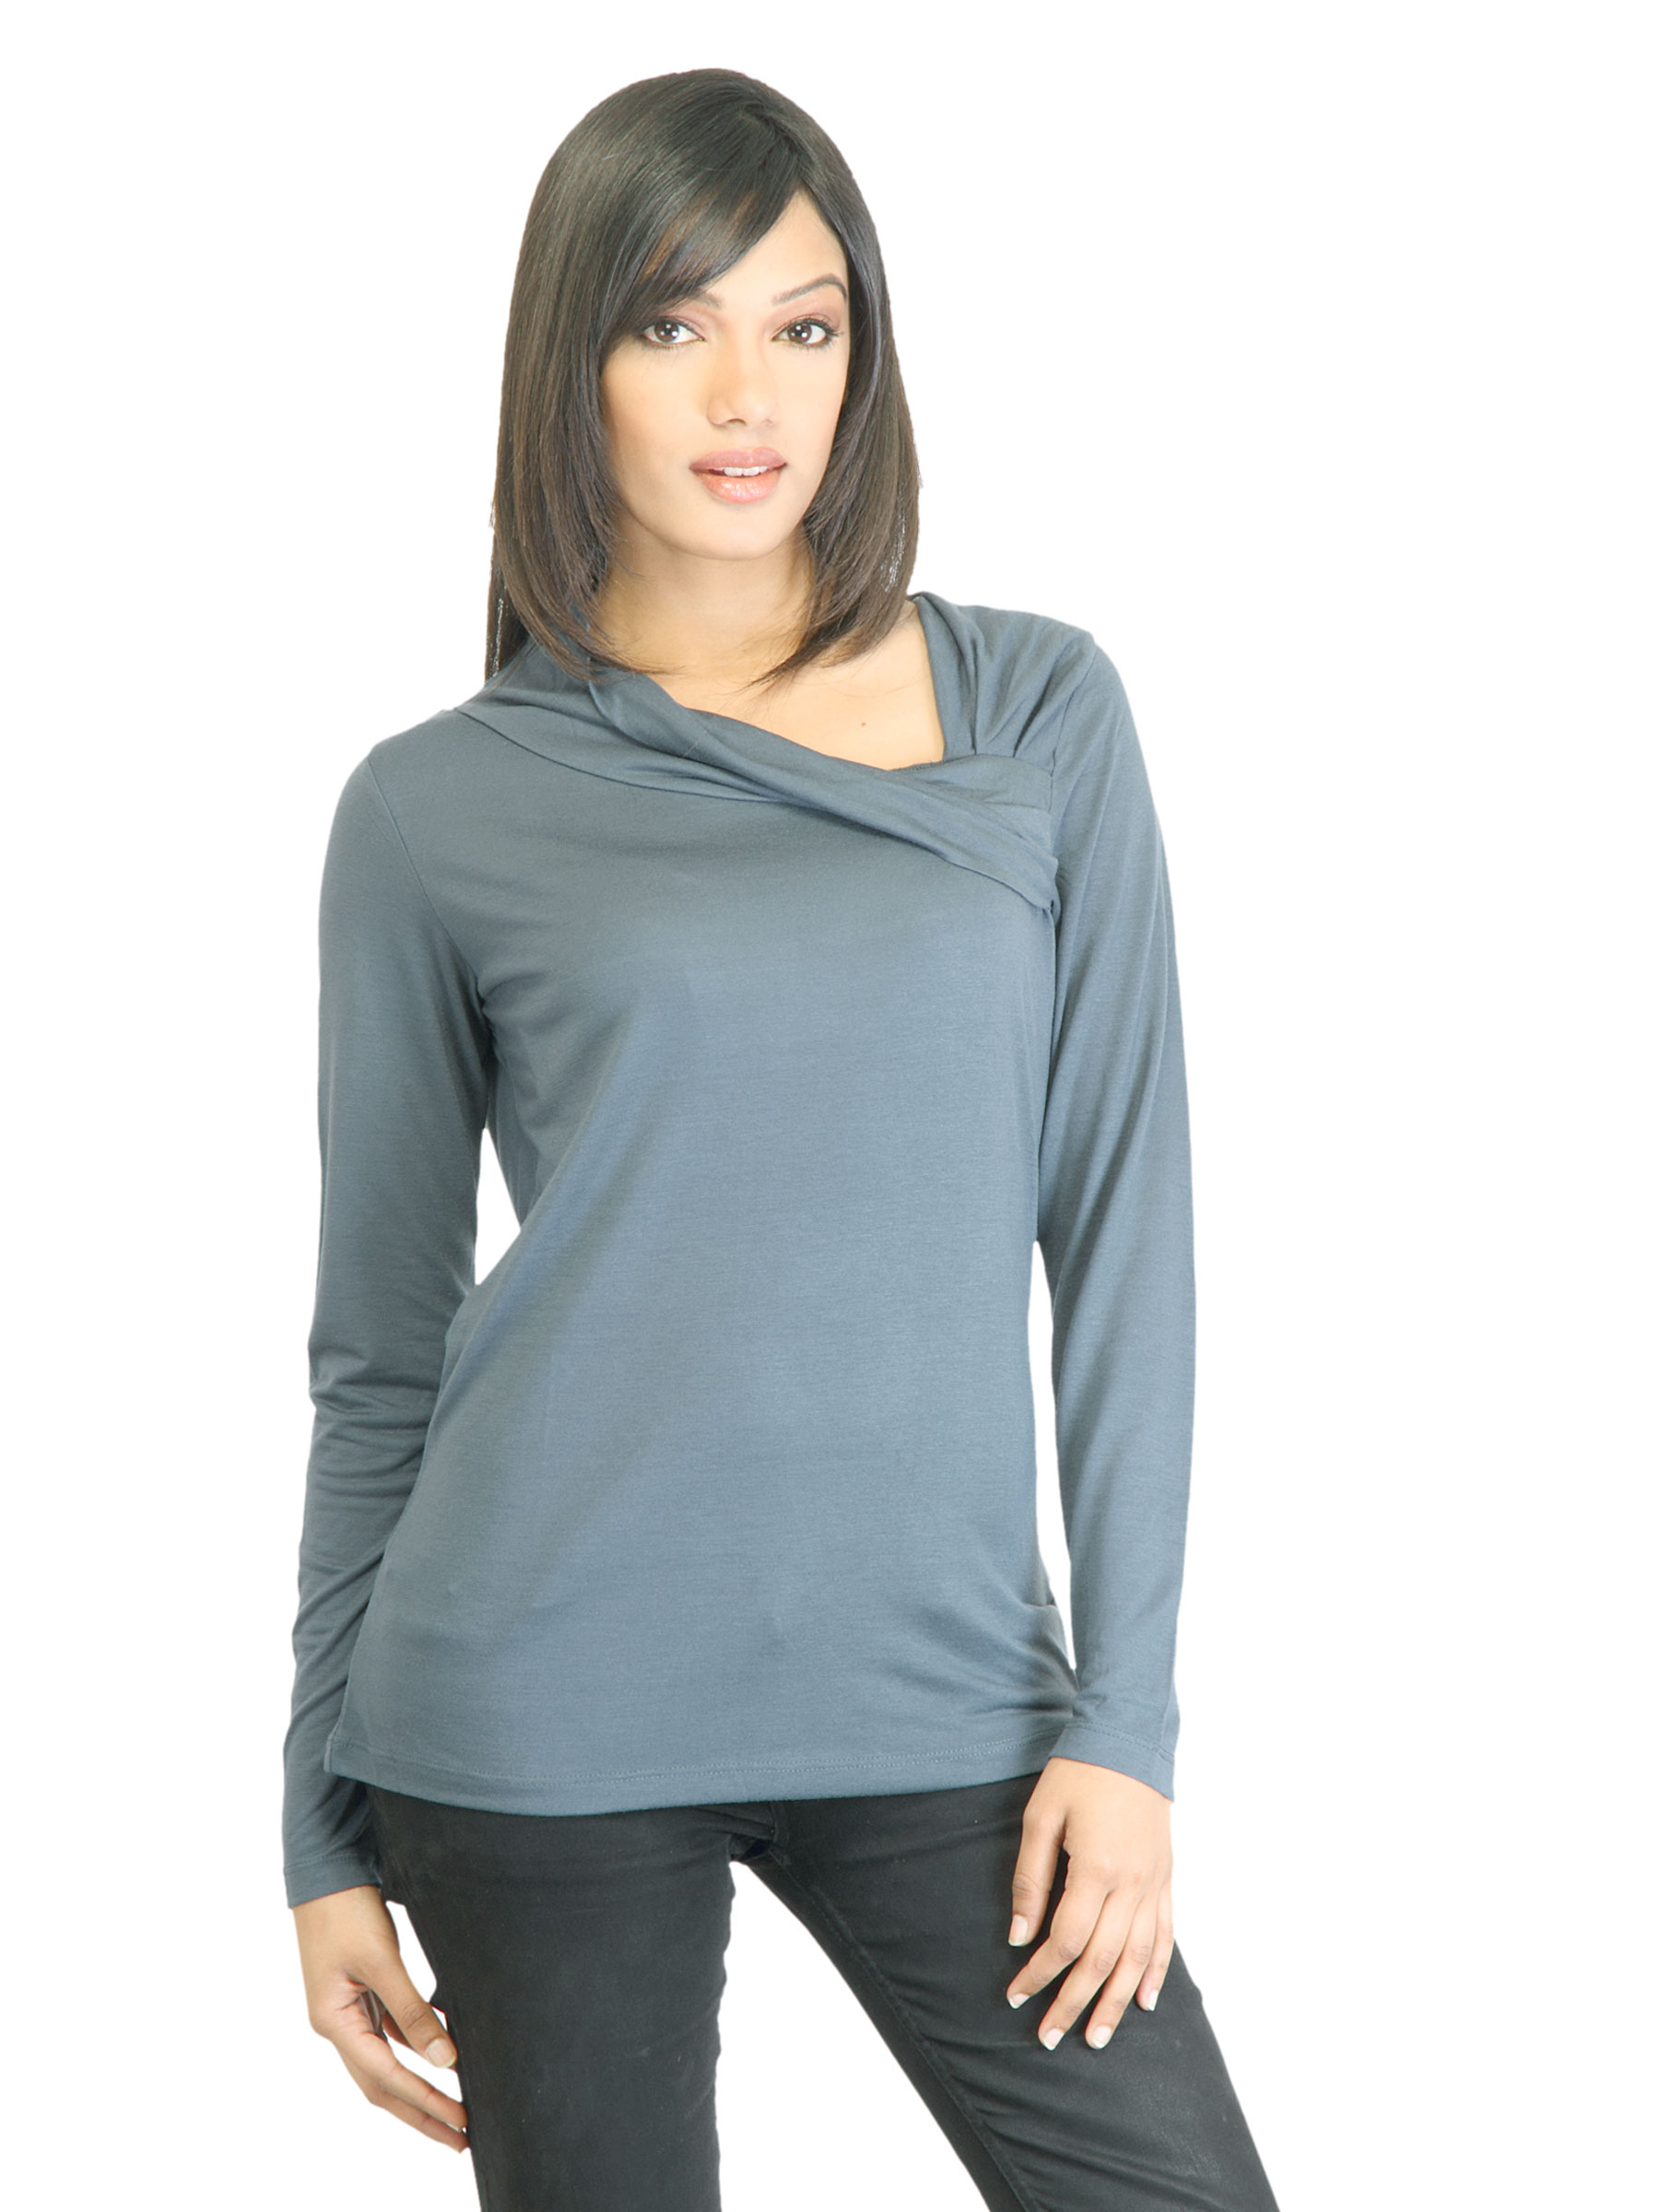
United Colors of Benetton Women Solid Blue Top
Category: Apparel / Topwear / Tops
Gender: Women
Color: Blue
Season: Summer 2011
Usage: Casual